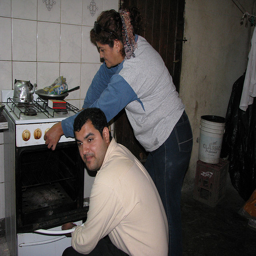
A man standing next to a woman in front of an oven.
A man and a woman near an open stove.
Two men are standing next to an old stove.
A man and woman fixing a stove together.
A man and a woman in front of a small oven with the woman setting the dials and the man crouching down.